Melanie Scrofano

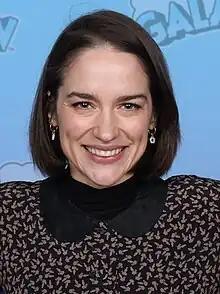
Scrofano in 2023

Melanie Neige Scrofano is a Canadian actress. She is known for playing Mrs. McMurray on the Crave comedy series "Letterkenny", Rebecca on the CBC comedy-drama series "Being Erica", October on the Showcase mockumentary series "Pure Pwnage", and Tia on the CTV fantasy-drama series "The Listener". From 2016 to 2021, Scrofano starred as the title character on the Syfy modern Western drama "Wynonna Earp". In 2019, she played Emilie in the comedy horror film "Ready or Not". Since 2022, she has played the recurring role of Captain Marie Batel in "".